Bob Paisley

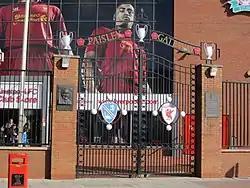
The Paisley Gateway was erected at one of the entrances to Anfield. It includes a depiction of the record three European Cups he won during his tenure as manager, the crest of his birthplace in Hetton-le-Hole, and the crest of Liverpool F.C.

Following victory in the 1974 FA Cup final, Shankly unexpectedly announced his retirement; the Liverpool directors appointed Paisley as his replacement in the hope of maintaining continuity. Though initially reluctant to take on the role, Paisley became a huge success and, apart from his first season, won at least one major trophy in each of his nine years as manager.